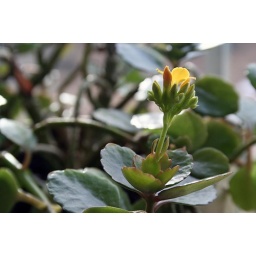
it found its happy window in the new house and is blooming for the first time in years